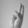
ASL letter: U